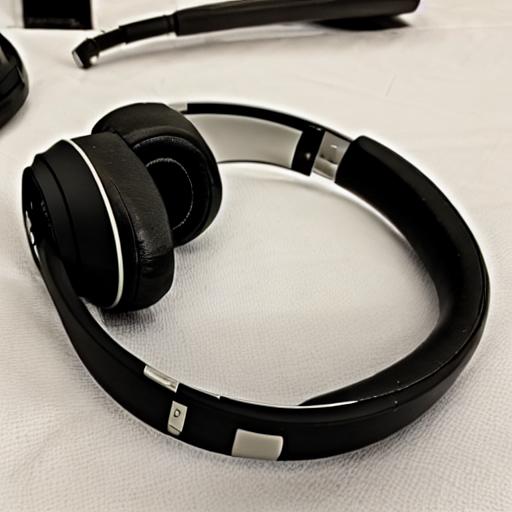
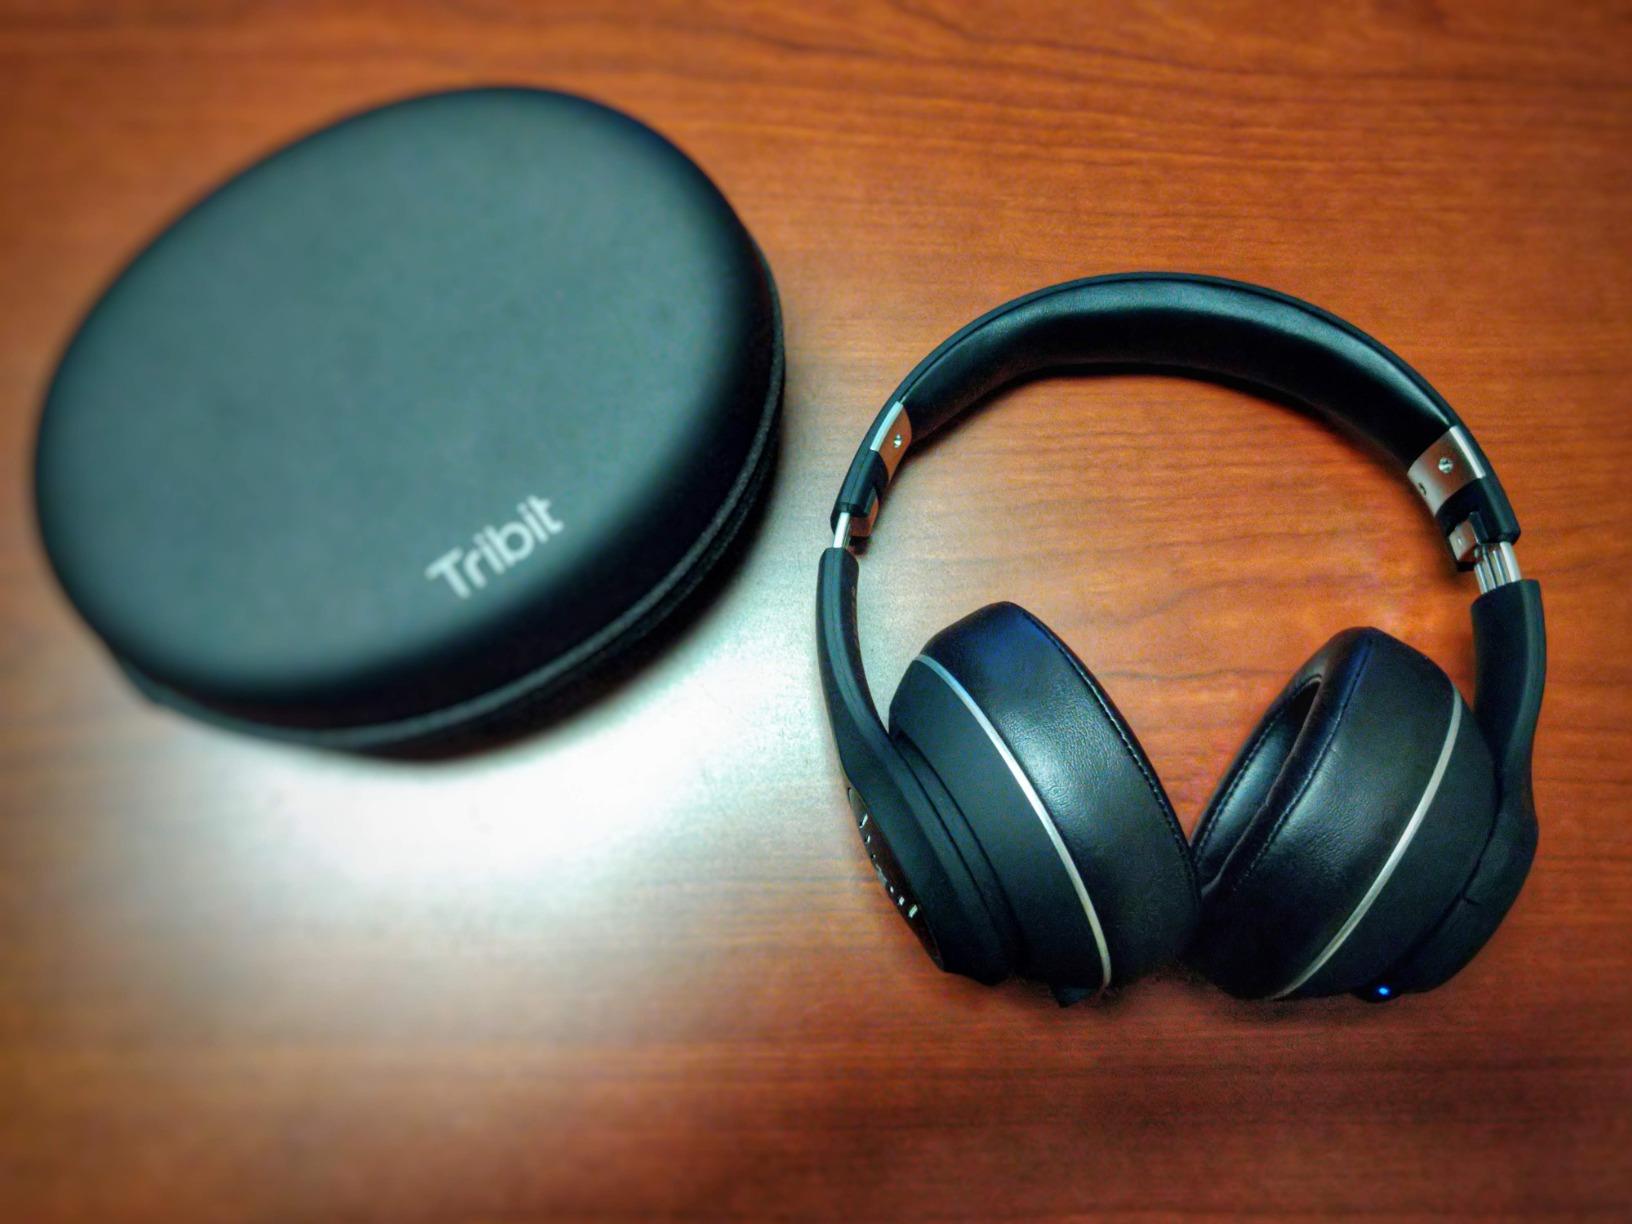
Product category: headphones
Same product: no